List of grand masters of the Constantinian Order of Saint George

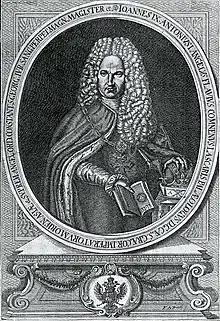
Gian Antonio Lazier, an 18th-century forger who claimed the grand mastership, viewing the sale to Farnese as being of questionable legality

Because the position of grand master within the Constantinian Order is hereditary, numerous forgers and self-styled princes have either claimed relations to the Angeli family, or claimed entirely alternate lines of imperial descent (so as to produce a superior claim to the position). For the most part, such claimants can easily be dismissed as forgers and opportunists, typically without genuine links to Greek or Albanian families. Many later pretenders have purported to be either part of the order, or its legitimate grand master.